Fry's Hamlet Historic District

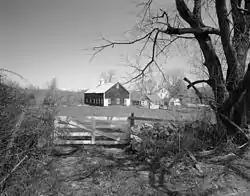

Fry's Hamlet Historic District is a historic district in East Greenwich, Rhode Island. The district encompasses about of a predominantly rural and agricultural landscape. The central characteristic of the district is a cluster of three farmsteads, including four primary dwellings, four barns, and numerous additional outbuildings. Three of the four houses were built in the 18th century, and are associated with the Fry and Spencer families that long farmed this area.